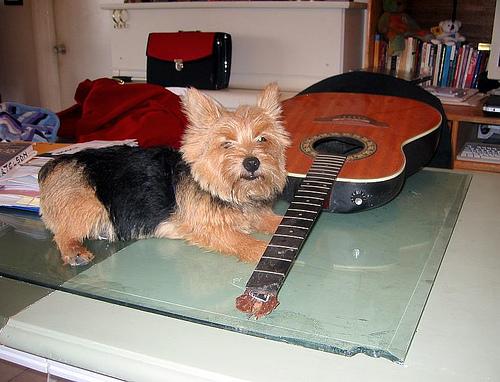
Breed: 203-n000016-Norwich_terrier